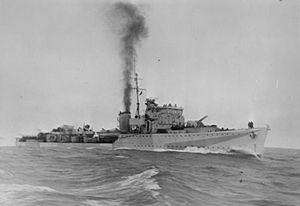
Le HMS Quorn est un destroyer de classe Hunt de type I de la Royal Navy, qui participa aux opérations navales contre la Kriegsmarine pendant la seconde Guerre mondiale.